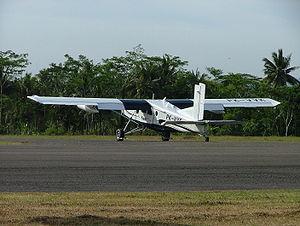
Pays constitué de plus de 13 000 îles s’étendant sur quelque 5 000 km d’ouest en est, peuplé de plus de 250 millions d’habitants, l'Indonésie a un besoin vital du transport aérien. Son marché intérieur est le 5ᵉ mondial, derrière les États-Unis, la Chine, le Japon et le Brésil, et un de ceux à la croissance la plus rapide.
PT ASI Pujiastuti Aviation, ou plus simplement Susi Air, est une compagnie aérienne régulière et charter indonésienne basée à Pangandaran dans la province de Java occidental. Elle opère à partir de multiples bases : Medan, Jakarta, Balikpapan et Jayapura mais encore Kupang, Malinau, Tarakan, Samarinda, Jambi, Padang, Banda Aceh, Biak, Nabire, Ketapang et bien d'autres.
Le Pilatus PC-6 Porter est un avion utilitaire monomoteur à décollage et atterrissage court à ailes hautes conçu par l'avionneur suisse Pilatus Aircraft. Produit soit avec un moteur à pistons, soit avec un turbopropulseur, il a effectué son premier vol en 1959 et a été fabriqué sous licence par Fairchild Hiller aux États-Unis. Après 597 appareils construits en six décennies, Pilatus a arrêté sa production en 2019.
Pangandaran est un kecamatan du kabupaten du même nom situé dans la province de Java occidental, sur la côte sud de l'île.